General Government

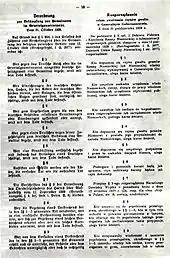
Part of Hans Frank's ordinance from 31 October 1939 on ""counteracting the acts of violence in the General Government""

Nazi planners never definitively resolved the question of the exact territorial reorganization of the Polish provinces in the event of German victory in the east. Germany had already annexed large parts of western pre-war Poland (8 October 1939) before the establishment of the General Government (26 October 1939), and the remaining region was also intended to be directly incorporated into the German Reich at some future date. The Nazi leadership discussed numerous initiatives with this aim.